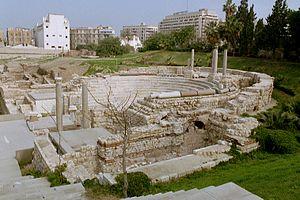
Alexandrie est une ville d'Égypte. En 2010, elle comptait plus de 4 300 000 habitants. Elle a été fondée par Alexandre le Grand en 331 avant notre ère. Dans l’Antiquité, elle a été la capitale du pays, un grand centre de commerce et un des plus grands foyers culturels hellénistiques de la mer Méditerranée centré sur la fameuse bibliothèque, qui fonda sa notoriété. C'est actuellement la deuxième ville la plus peuplée du pays après Le Caire.
L'archéologie est une discipline scientifique dont l'objectif est d'étudier l'Homme depuis la Préhistoire jusqu’à l'époque contemporaine à travers sa technique grâce à l'ensemble des vestiges matériels ayant subsisté et qu’il est parfois nécessaire de mettre au jour par la fouille. L'ensemble des artéfacts et des écofacts relevant d'une période, d'une civilisation, d'une région, ou d'un peuplement donné, s'appelle culture archéologique. Cette culture matérielle est avant tout un concept basé sur l'assemblage de vestiges retrouvés dans des espaces et dans des chronologies contingentes, sur un même site, ou dans une même région, par exemple. On peut alors parler, pour désigner un ensemble cohérent, de culture archéologique.